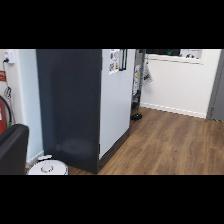
Label: NonHuman